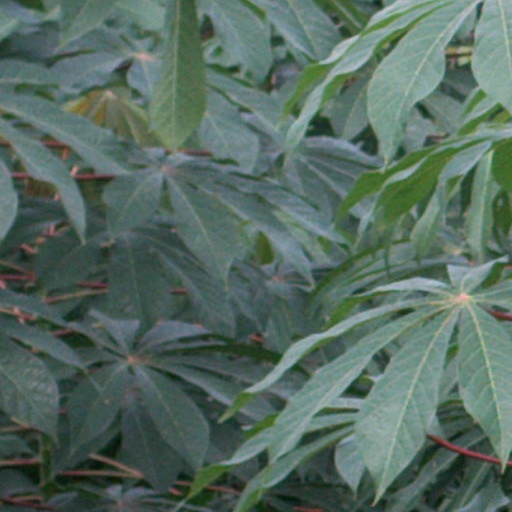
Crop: cassava